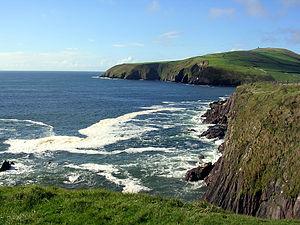
Dingle est une ville du comté de Kerry en Irlande. Elle se situe à l'extrême ouest du pays, sur la façade Atlantique, à 50 km au sud-ouest de Tralee et 80 km au nord-ouest de Killarney.
Gaeltacht, est un mot irlandais qui désigne l’ensemble des personnes parlant le gaélique. Par extension, il désigne une région où l’on parle la langue irlandaise dans une importante proportion. On dit une gaeltacht au singulier, mais des gaeltachtaí au pluriel — le mot est féminin.